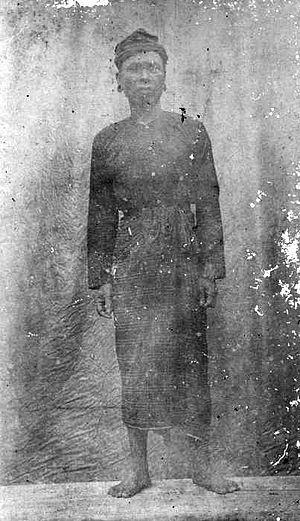
Kalimantan occidental est une province d'Indonésie située dans l'île de Bornéo. Elle s'étend entre 108° et 114° de longitude est et entre 2° 6' de latitude nord et 3° 5' de latitude sud. Elle est donc traversée presque en son milieu par l'équateur. Elle est bordée à l'ouest par la mer de Chine du Sud, à l'est par les provinces de Kalimantan central et de Kalimantan oriental et au nord par la frontière internationale avec la Malaisie.
Les Ot Danum, encore appelés Dohoi, Malahoi, Uud Danum ou Uut Danum, sont une population de la partie indonésienne de l'île de Bornéo ou Kalimantan. Ils sont au nombre de 78 800 en 2007 et parlent le dohoi.